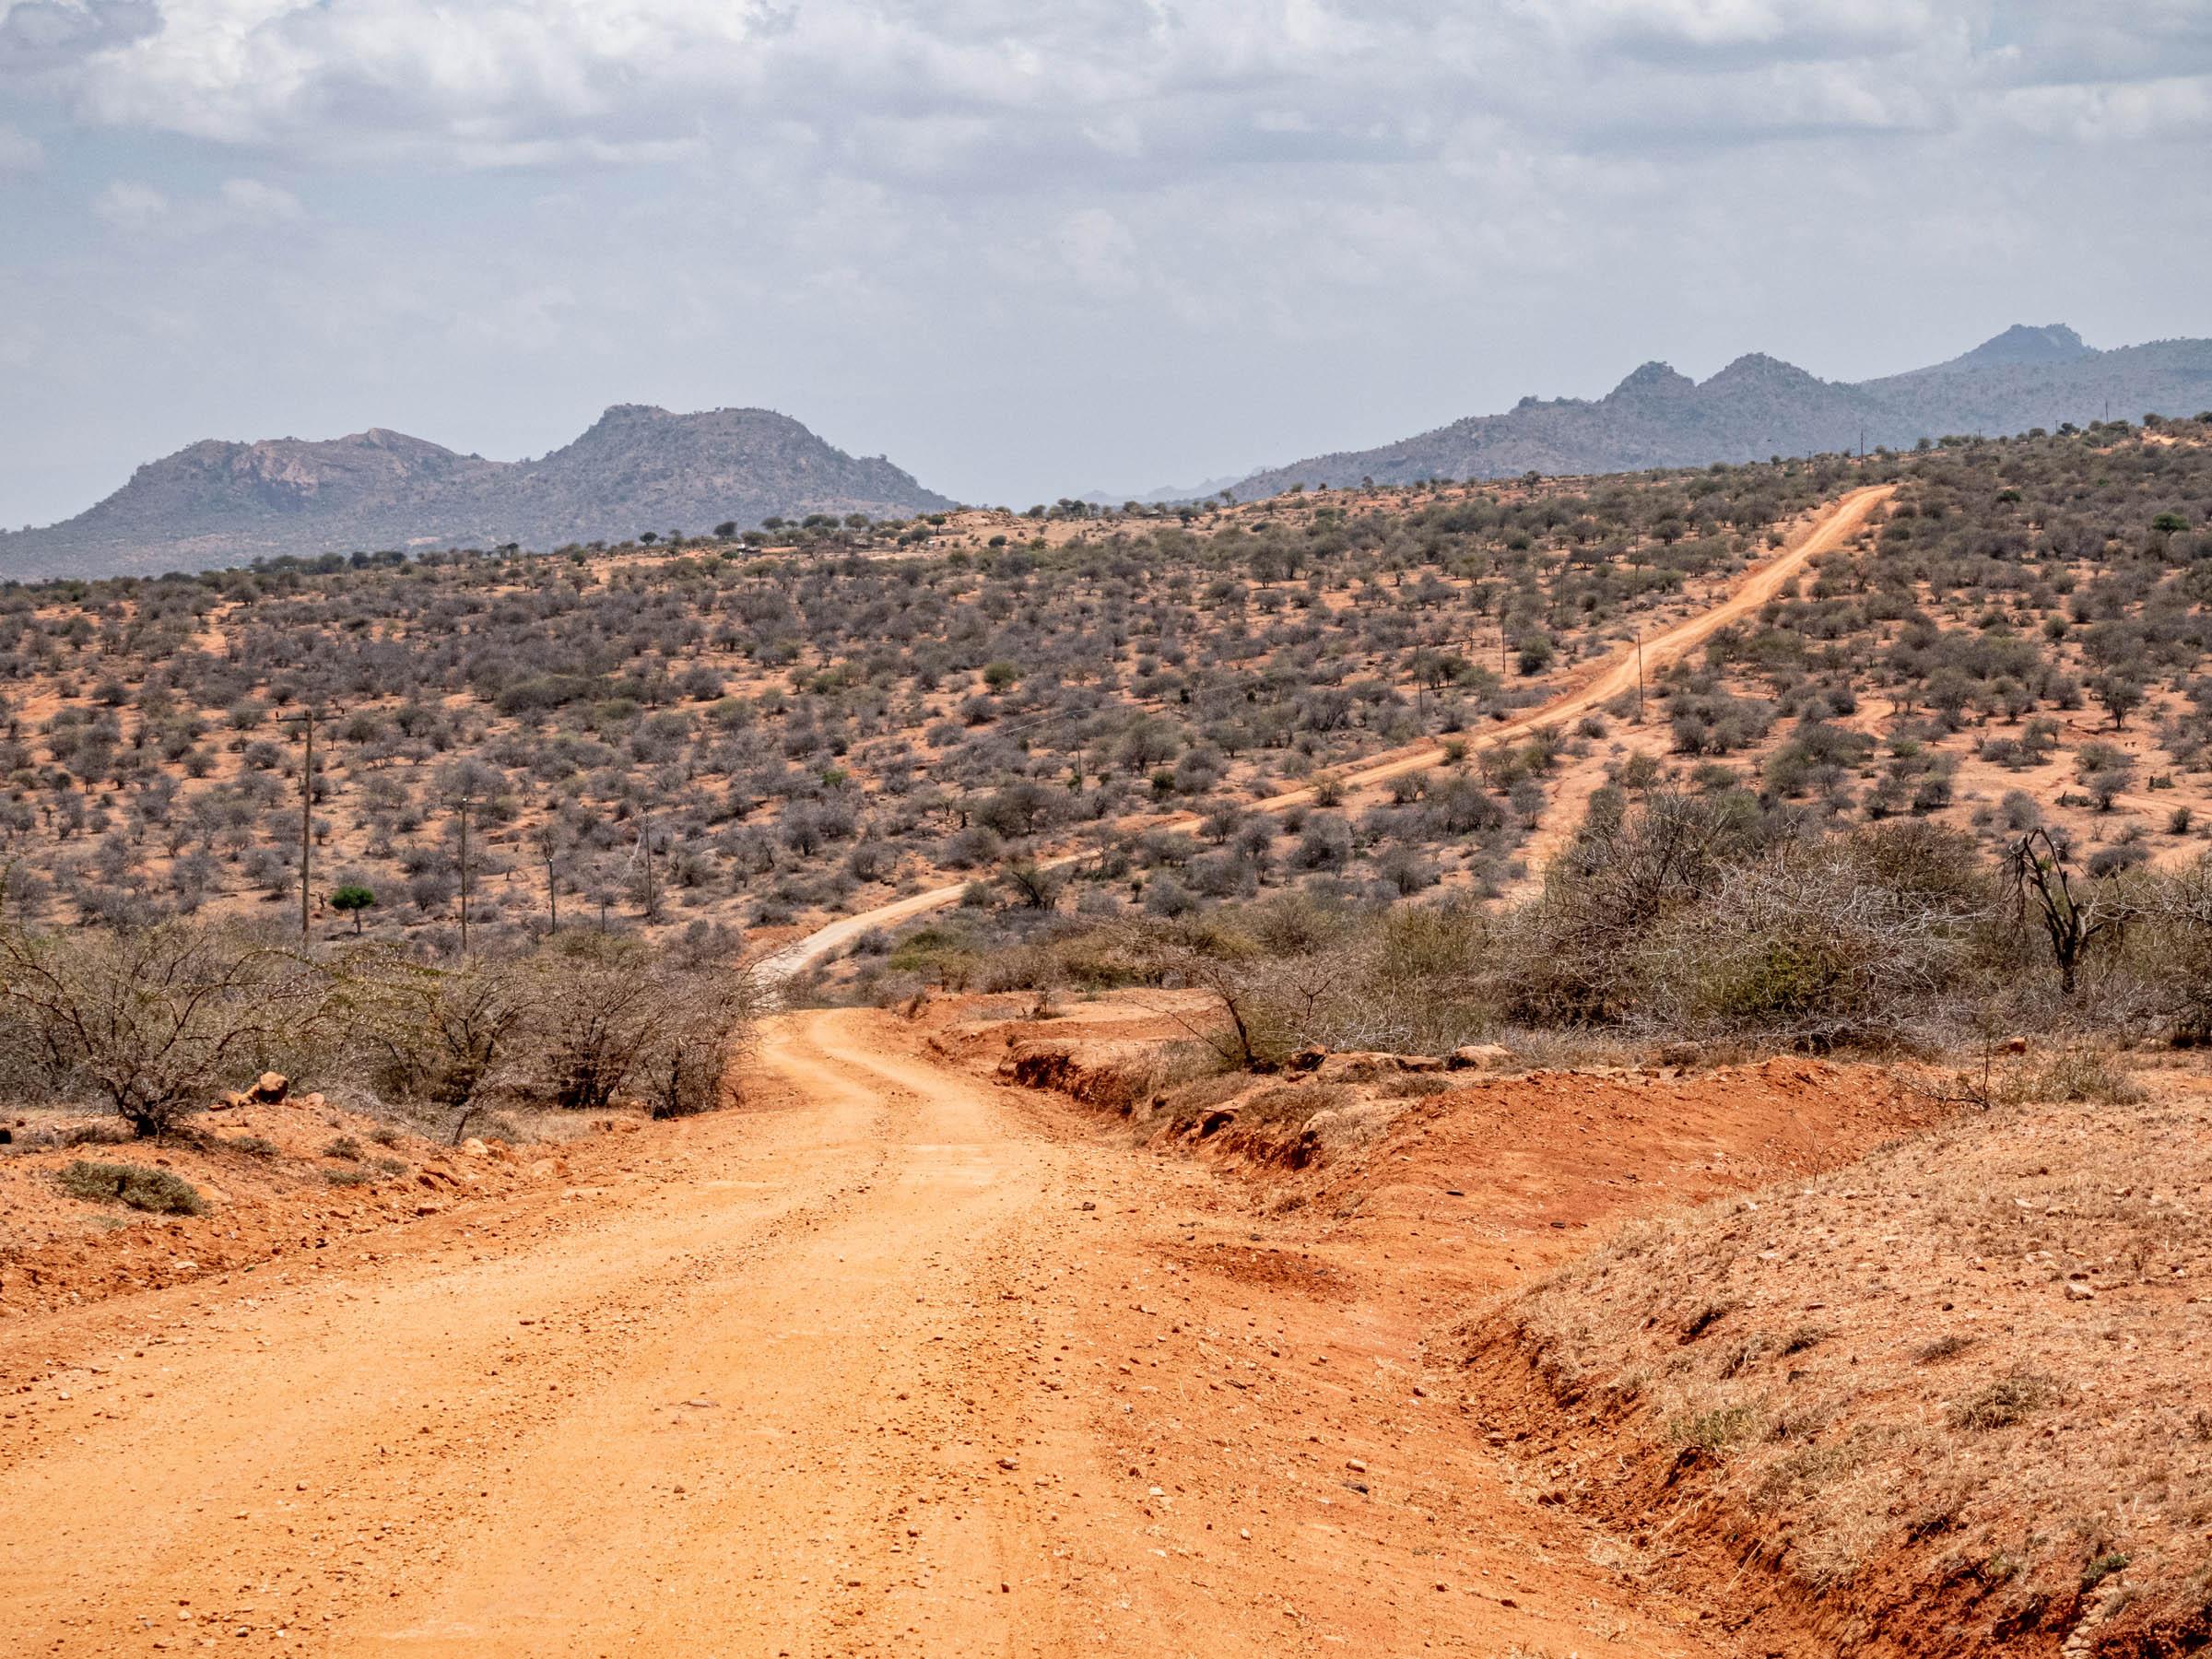
Eneo la ardhi lenye milima tambarare na uoto wa asili wenye miti mifupi na majani machache, pia kuna barabara ya vumbi imepita katikati ya sehemu hiyo, inayosaidia kusafirisha watu na bidhaa, kwa kutumia vyombo vya usafiri kama vile magari.